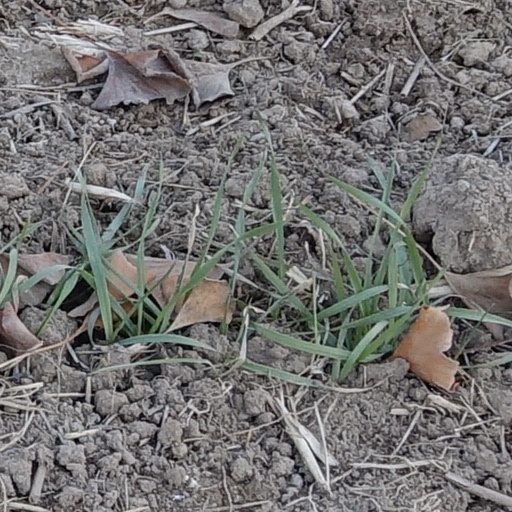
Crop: wheat